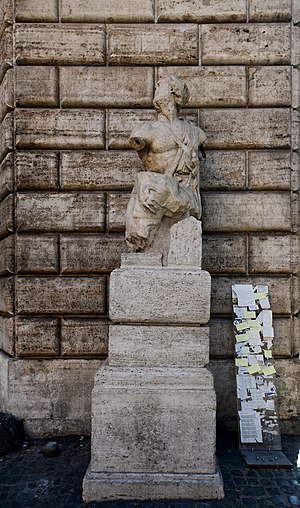
Pasquino
Pasquino-statuen i Rom.
Pasquino er en antik romersk statue i Rom der på grund af traditionen med at hænge anonyme smædeskrifter på den har givet navn til disse skrifter, pasquinader eller paskviller.